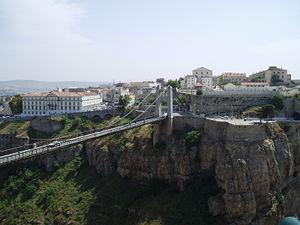
Le pont Sidi M'Cid, Constantine, Algérie
L'Algérie, est un pays constitué d'une multitude de reliefs. Le nord est sillonné d'ouest en est par une double barrière montagneuse avec des chaînes telles que le Dahra, l'Ouarsenis, le Hodna, les chaines de Kabylie et l'Aurès. Le sol est couvert de nombreuses forêts au centre, vastes plaines à l'est et le Sahara qui représente à lui seul 84 % du territoire. La superficie du pays est la plus grande d'Afrique, avec 2 381 741 km².